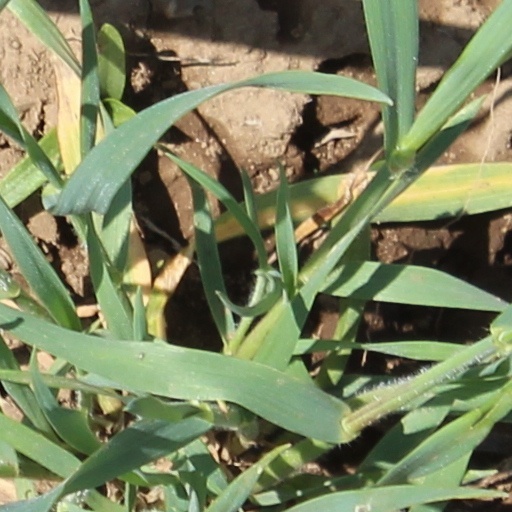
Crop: wheat